Vickers Medium Mark I

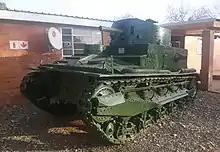
The surviving Vickers Medium Mk.I at the Special Service Battalion museum

The Medium Mark I replaced some of the Mark V heavy tanks. Together with its successor, the slightly improved Vickers Medium Mark II, it served in the Royal Tank Regiments, being the first type of the in total 200 tanks to be phased out in 1938.